Shirebrook North railway station

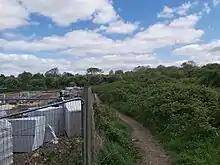
Site of Shirebrook North in 2020

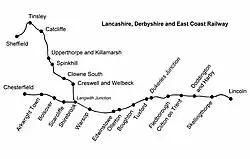
LD&ECR and Sheffield District Railway

Shirebrook South, Shirebrook Colliery Sidings and Shirebrook North have been closed for many years. Shirebrook West closed in 1964 but reopened in 1998 as plain "Shirebrook". Shirebrook "West" was actually on the "eastern" edge of the village.